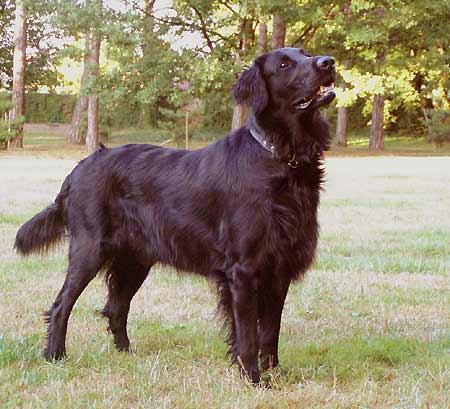
flat-coated_retriever